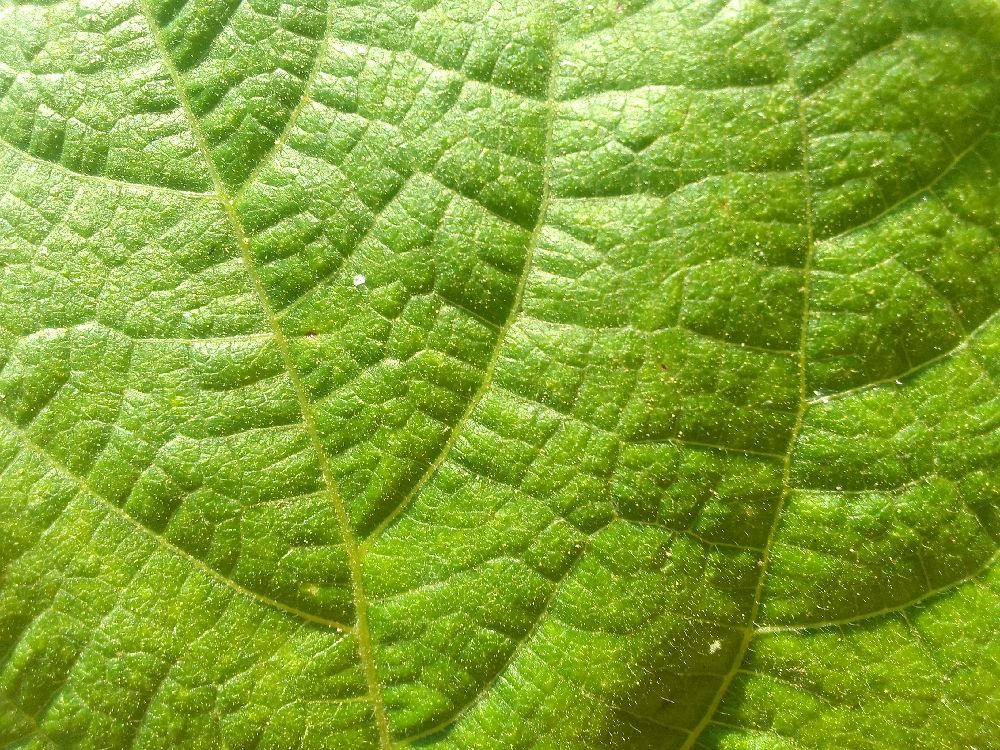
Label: healthy